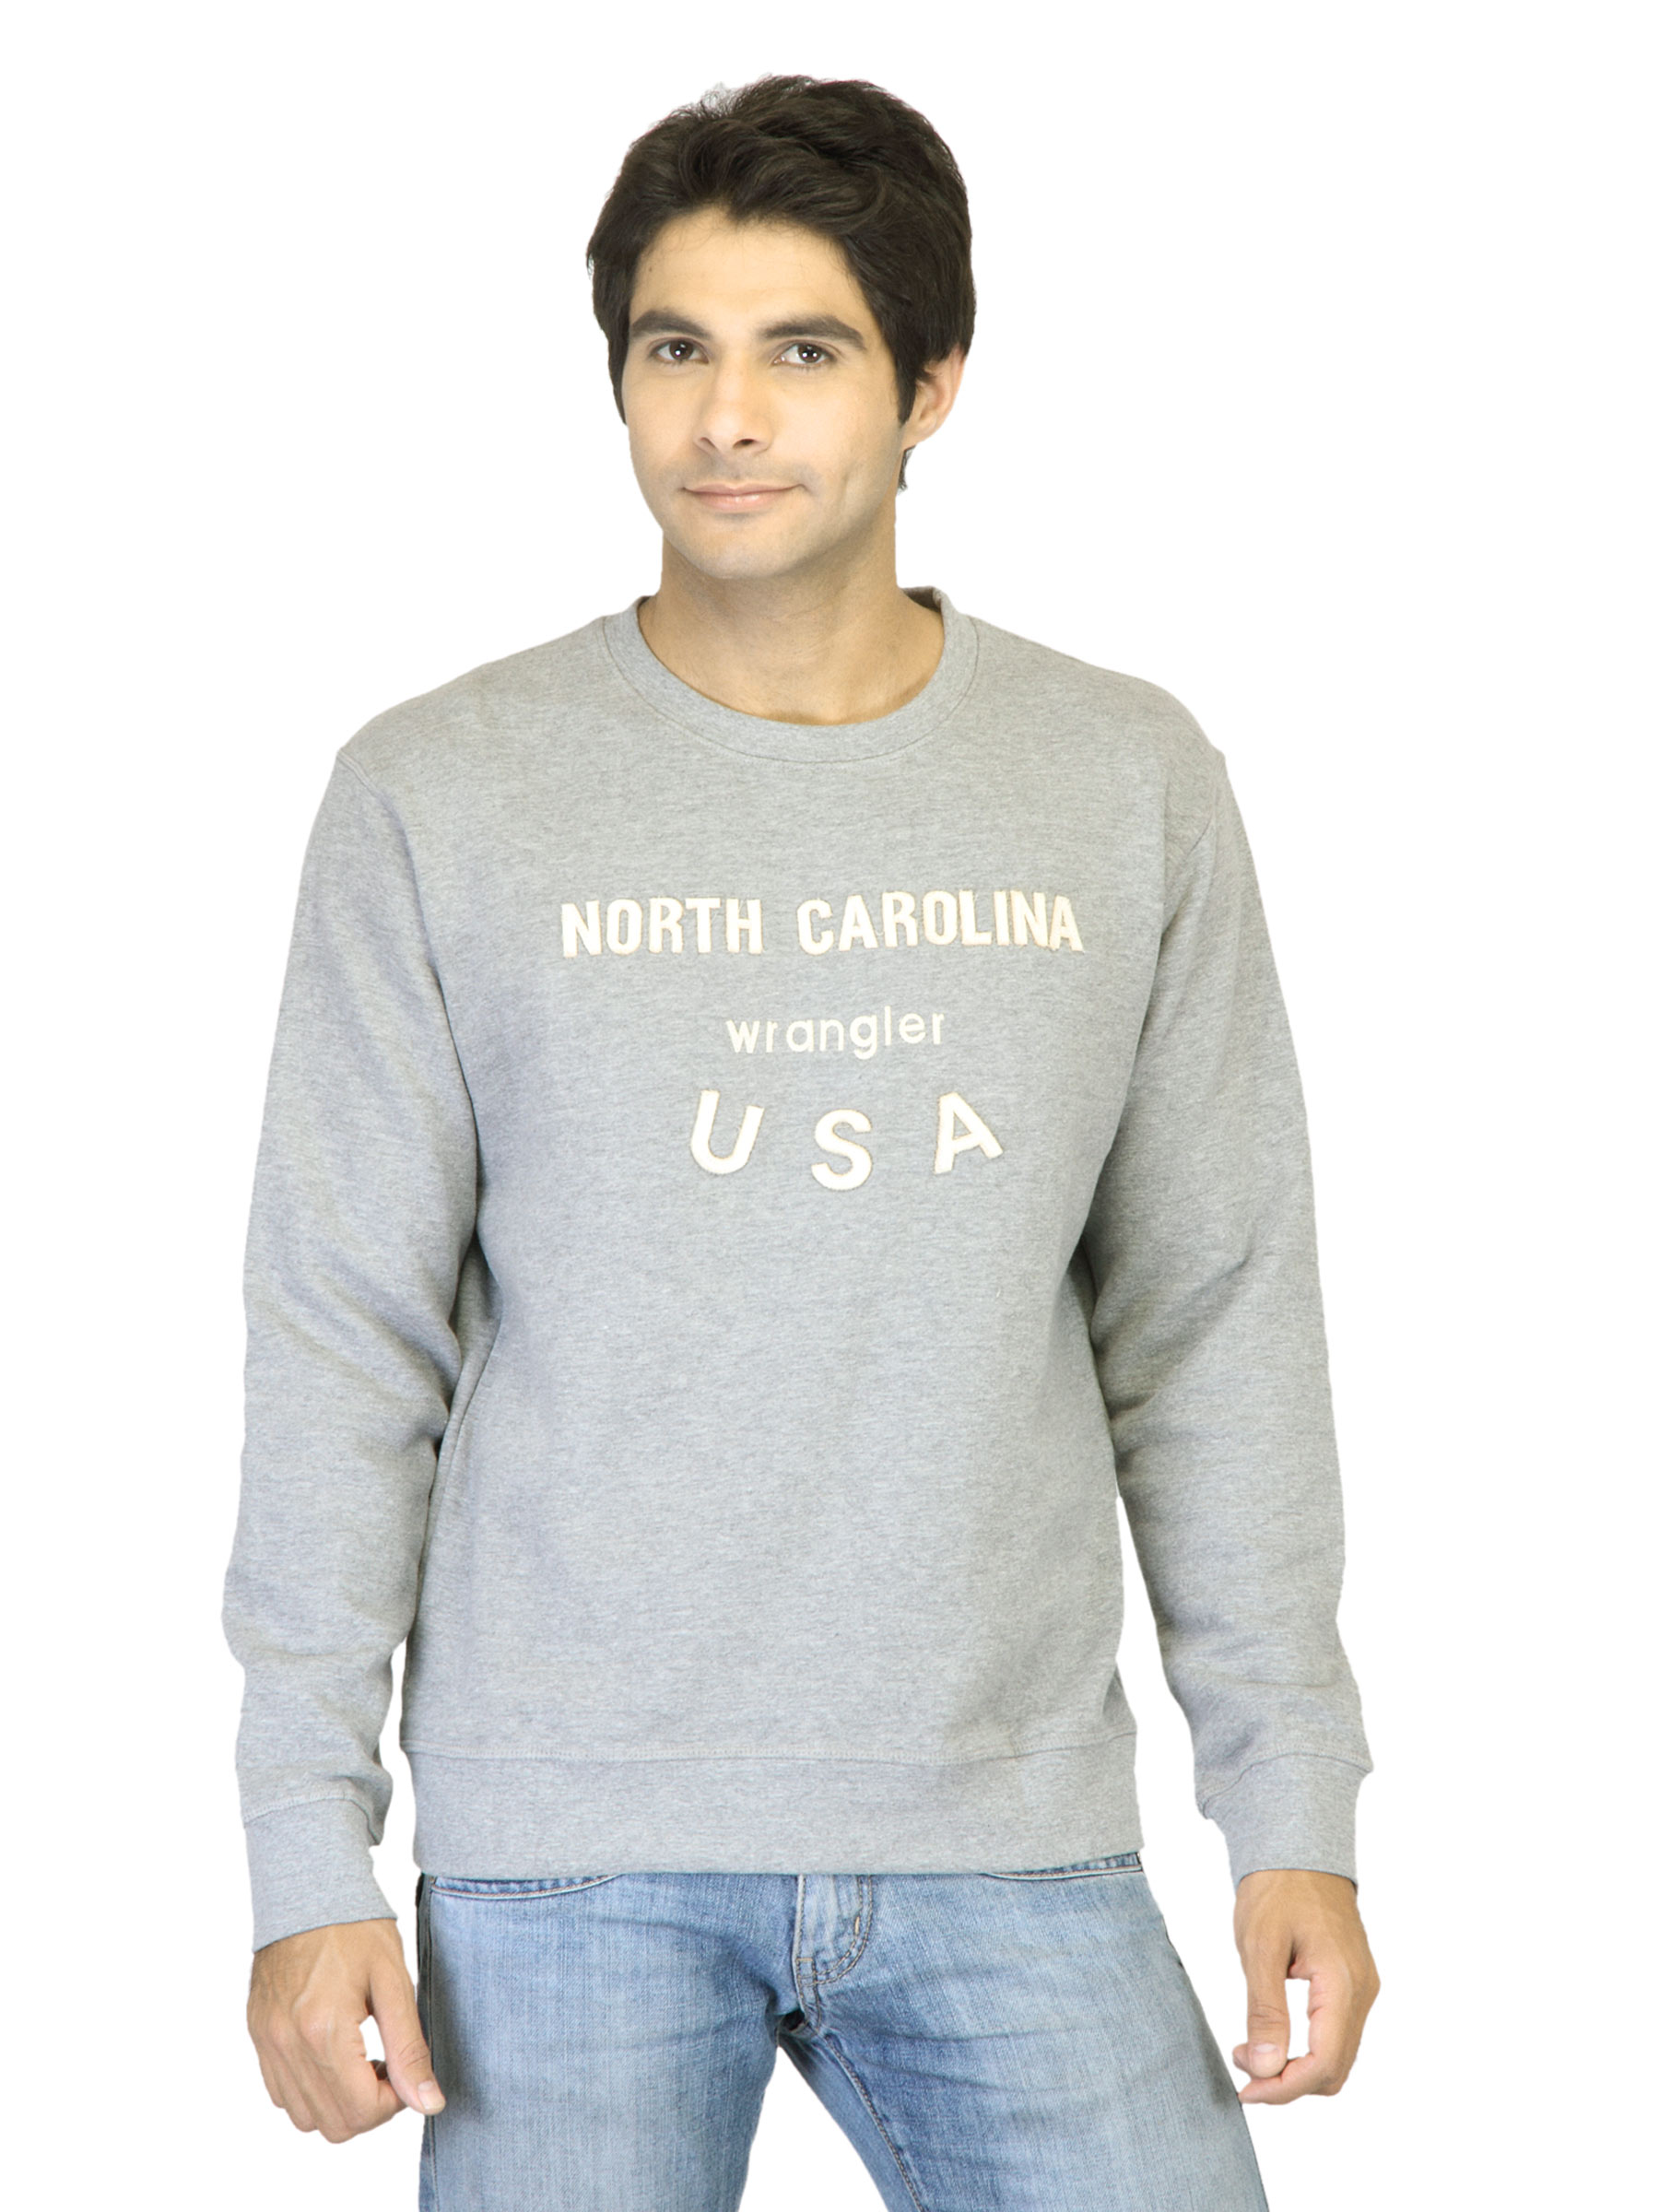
Wrangler Men Printed Grey Sweatshirt
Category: Apparel / Topwear / Sweatshirts
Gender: Men
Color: Grey
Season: Fall 2011
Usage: Casual